Philip Buehner House

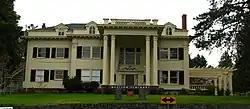
The house's exterior in 2008

The Philip Buehner House is a house in southeast Portland, Oregon listed on the National Register of Historic Places. It is part of the Western Seminary Portland campus and is named Armstrong Hall.